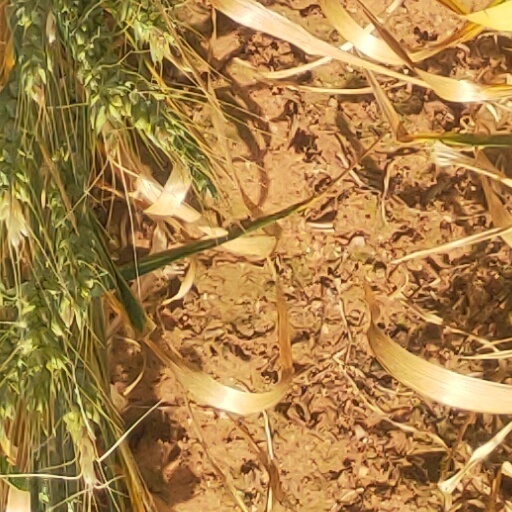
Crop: wheat